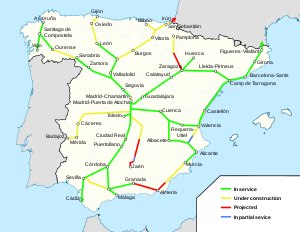
AVE / Strækninger i drift
Rutekort (Januar 2013)
AVE er det spanske trafiksystem for højhastighedstog. På særligt byggede strækninger er tophastigheden 350 km/t.